2011 Spruce Meadows Masters

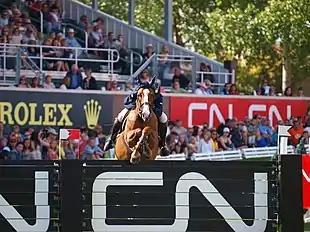
2011 Spruce Meadows Masters

The 2011 Spruce Meadows 'Masters' Tournament was the 2011 edition of the CSIO Spruce Meadows 'Masters' Tournament, the Canadian official show jumping horse show at Spruce Meadows (Calgary, Alberta). It is held as CSIO 5*.